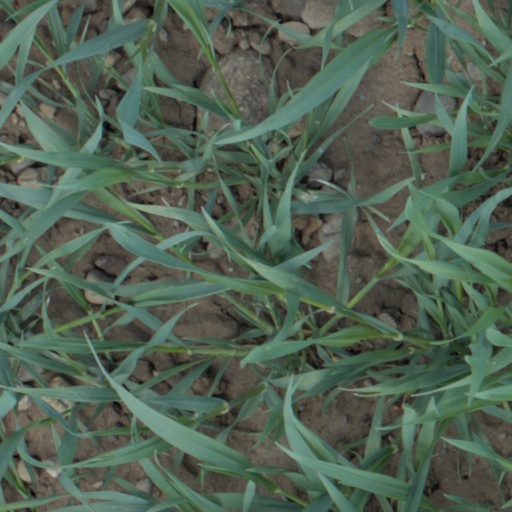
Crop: wheat